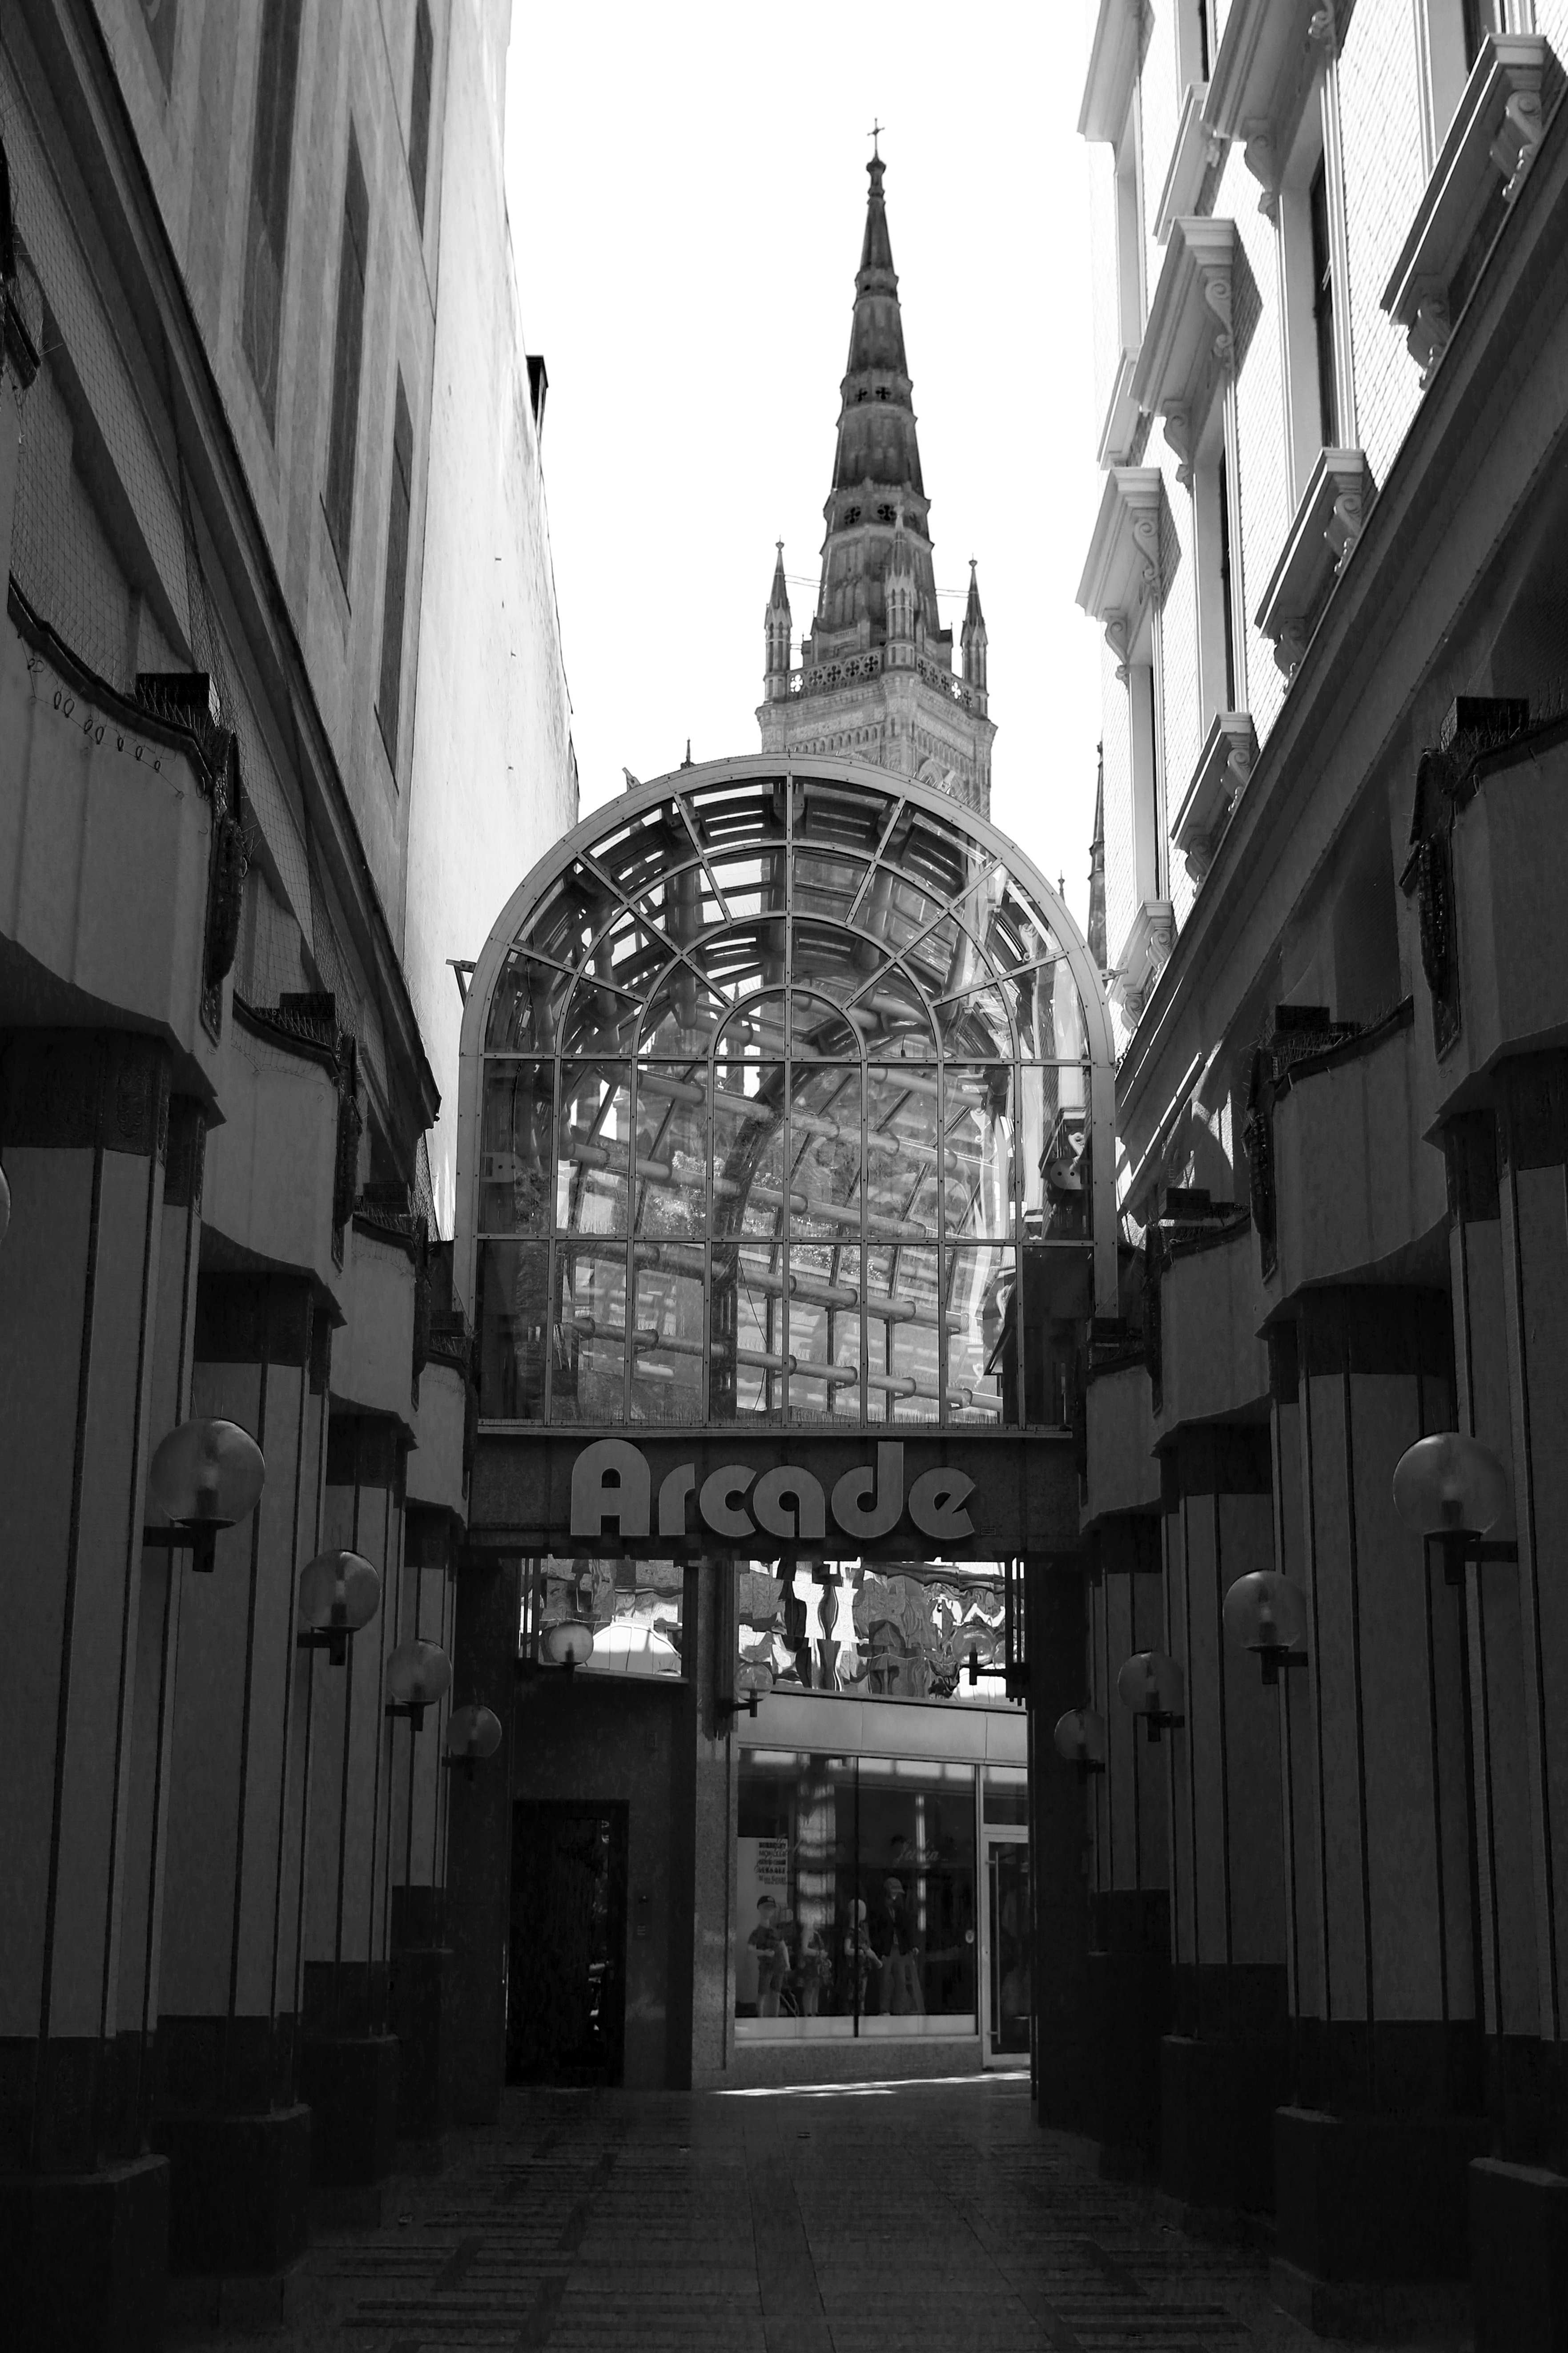
black and white, architecture, road, street, photography, alley, city, cityscape, black, monochrome, bw, blackandwhite, blackwhite, infrastructure, symmetry, germany, alemania, allemagne, sw, schwarzweiss, schwarzweis, shape, germania, hesse, hassia, hessen, schwarzweissfotografie, schwarzweisfotografie, wiesbaden, metropolis, urban area, monochrome photography